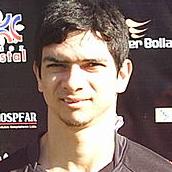
Age: 29